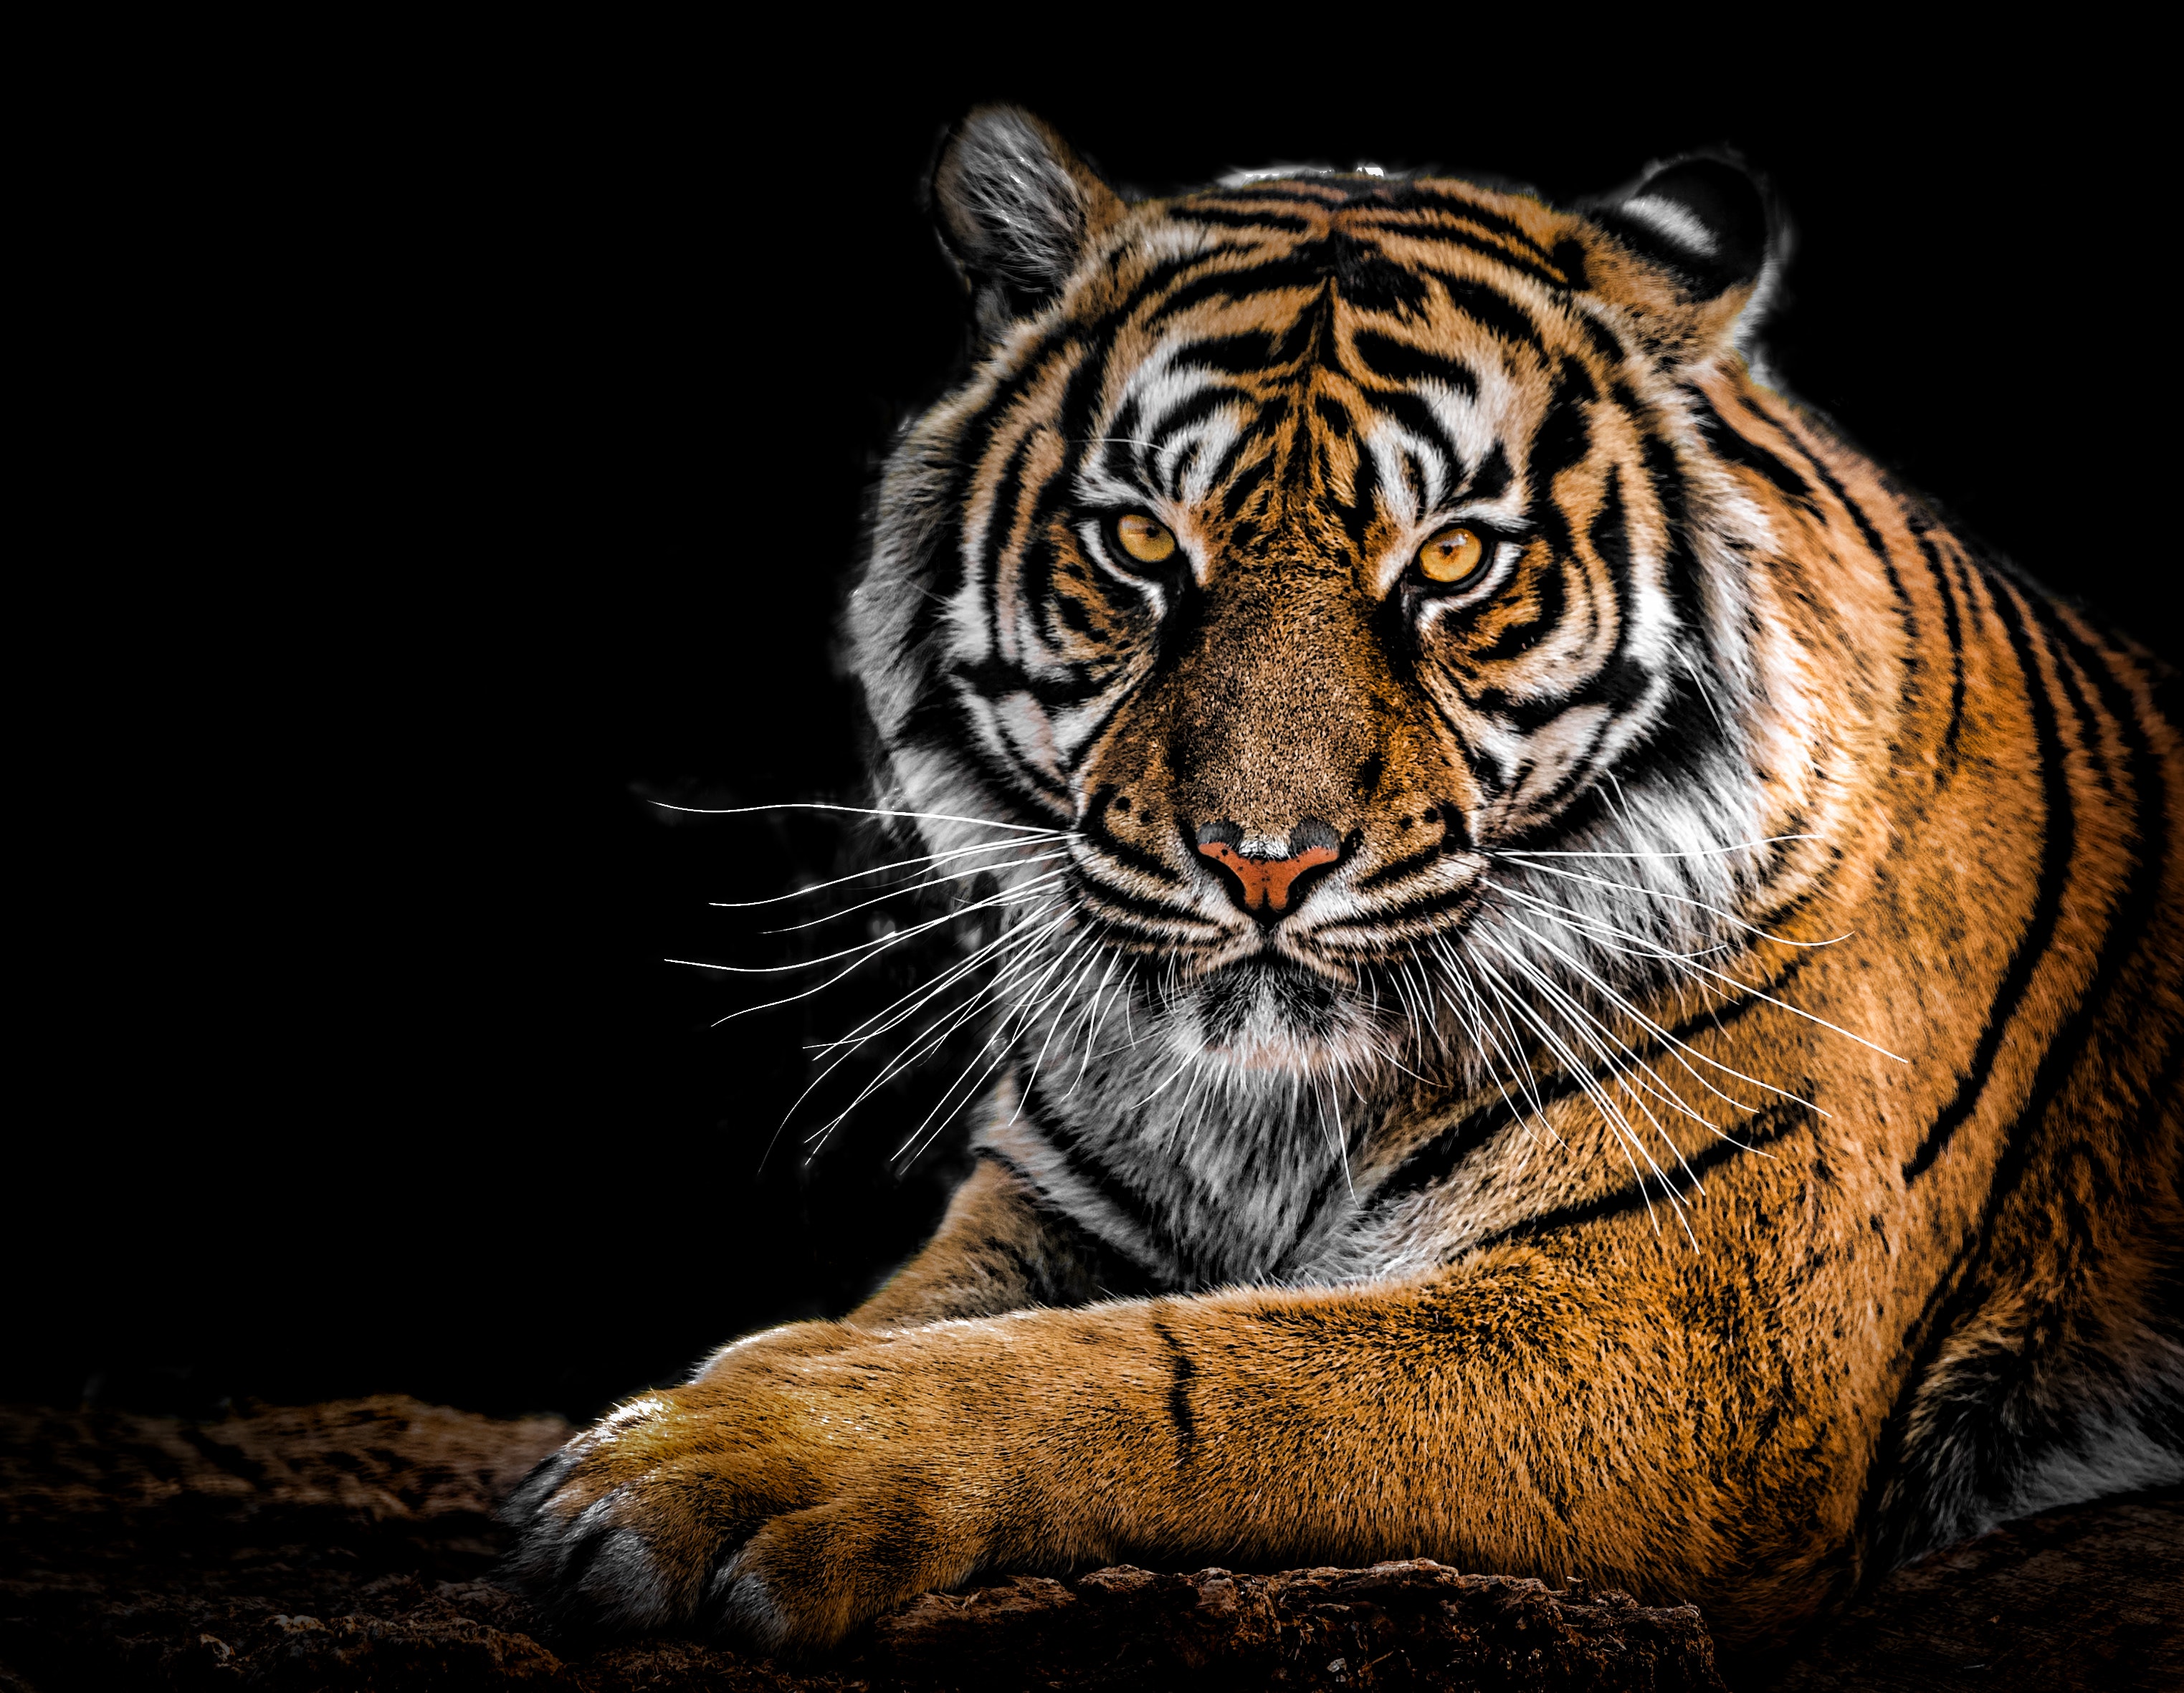
tiger, mammal, wildlife, vertebrate, bengal tiger, terrestrial animal, felidae, siberian tiger, whiskers, big cats, carnivore, snout, organism